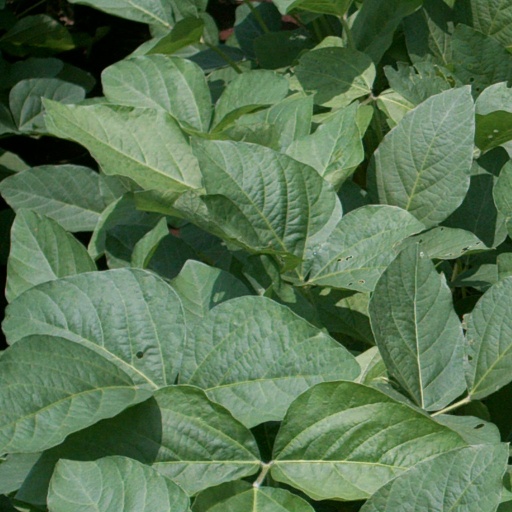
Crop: soybean